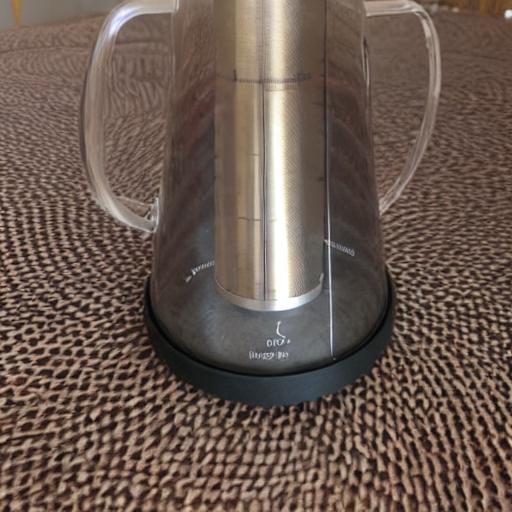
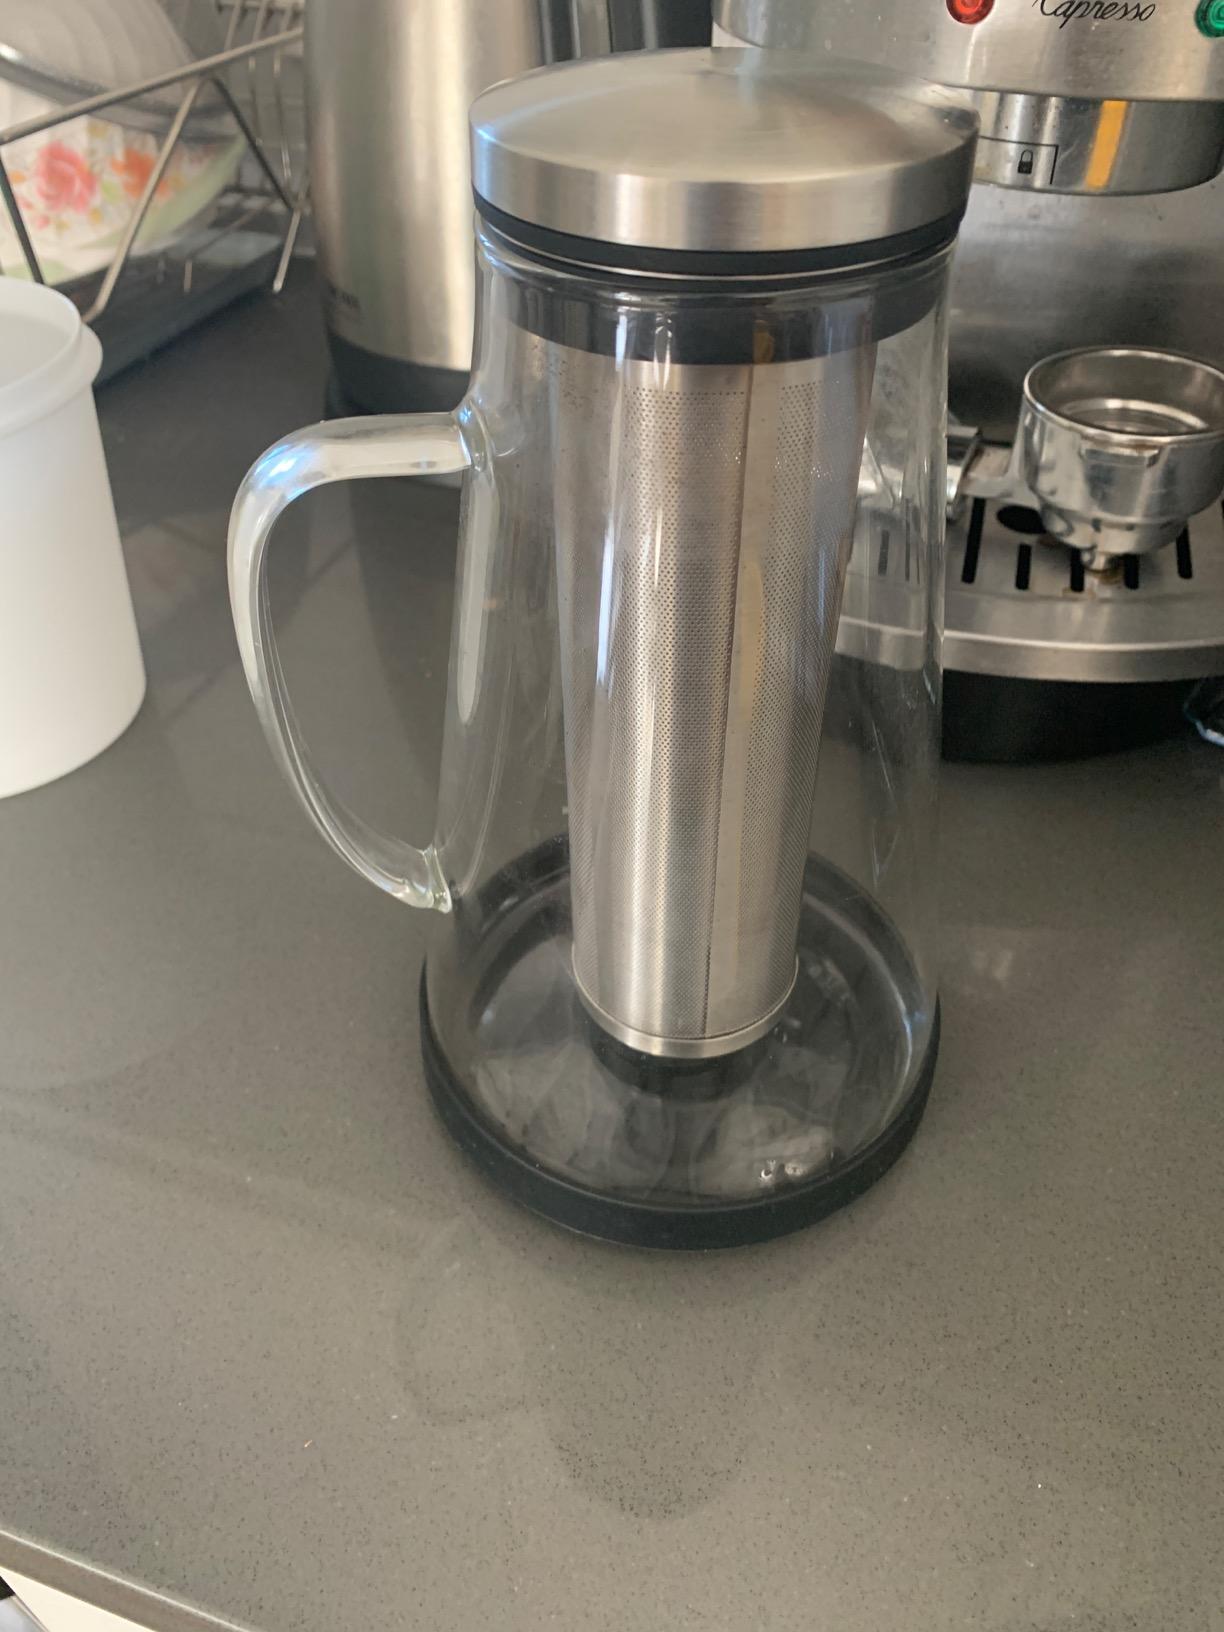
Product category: items_tea
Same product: no